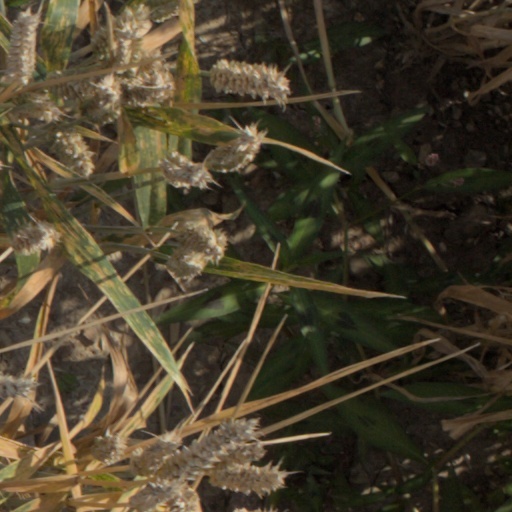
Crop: wheat